Trnava

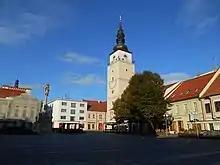
Square of the Holy Trinity

Permanent settlements on the city's territory are known from the Neolithic period onwards.